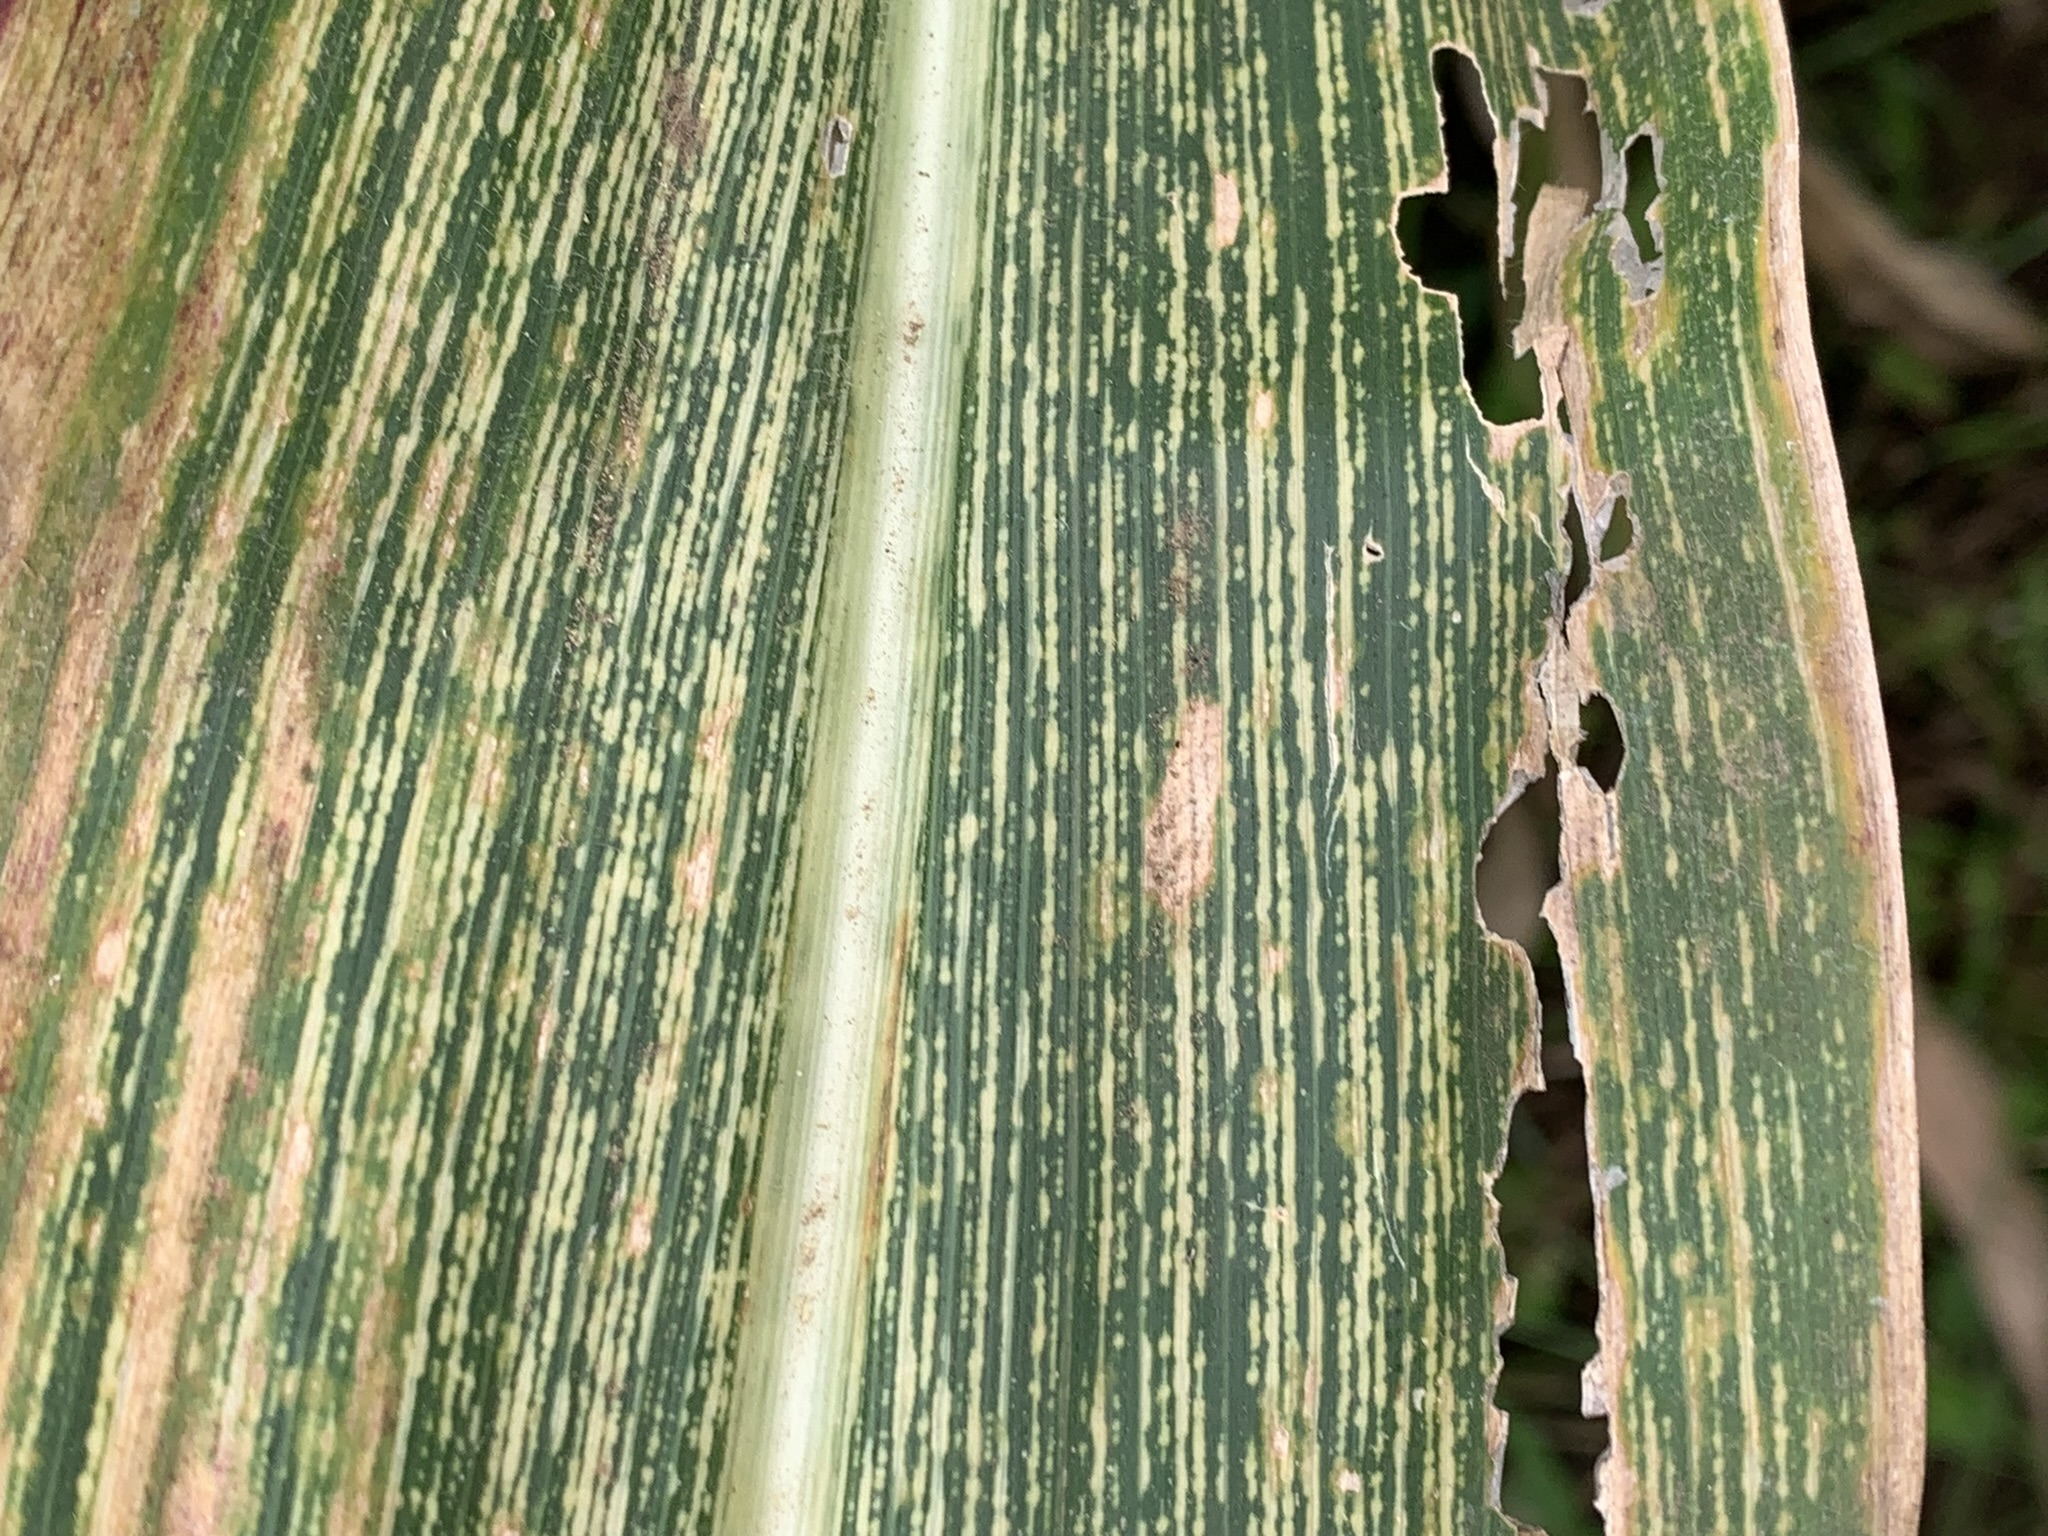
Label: MSV